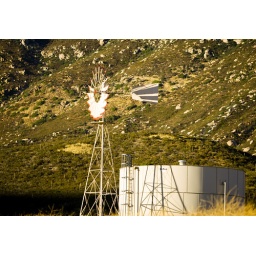
A water tower and windmill in San Diego, CA. (Photo by Walter G. Arce/ASP, Inc.)